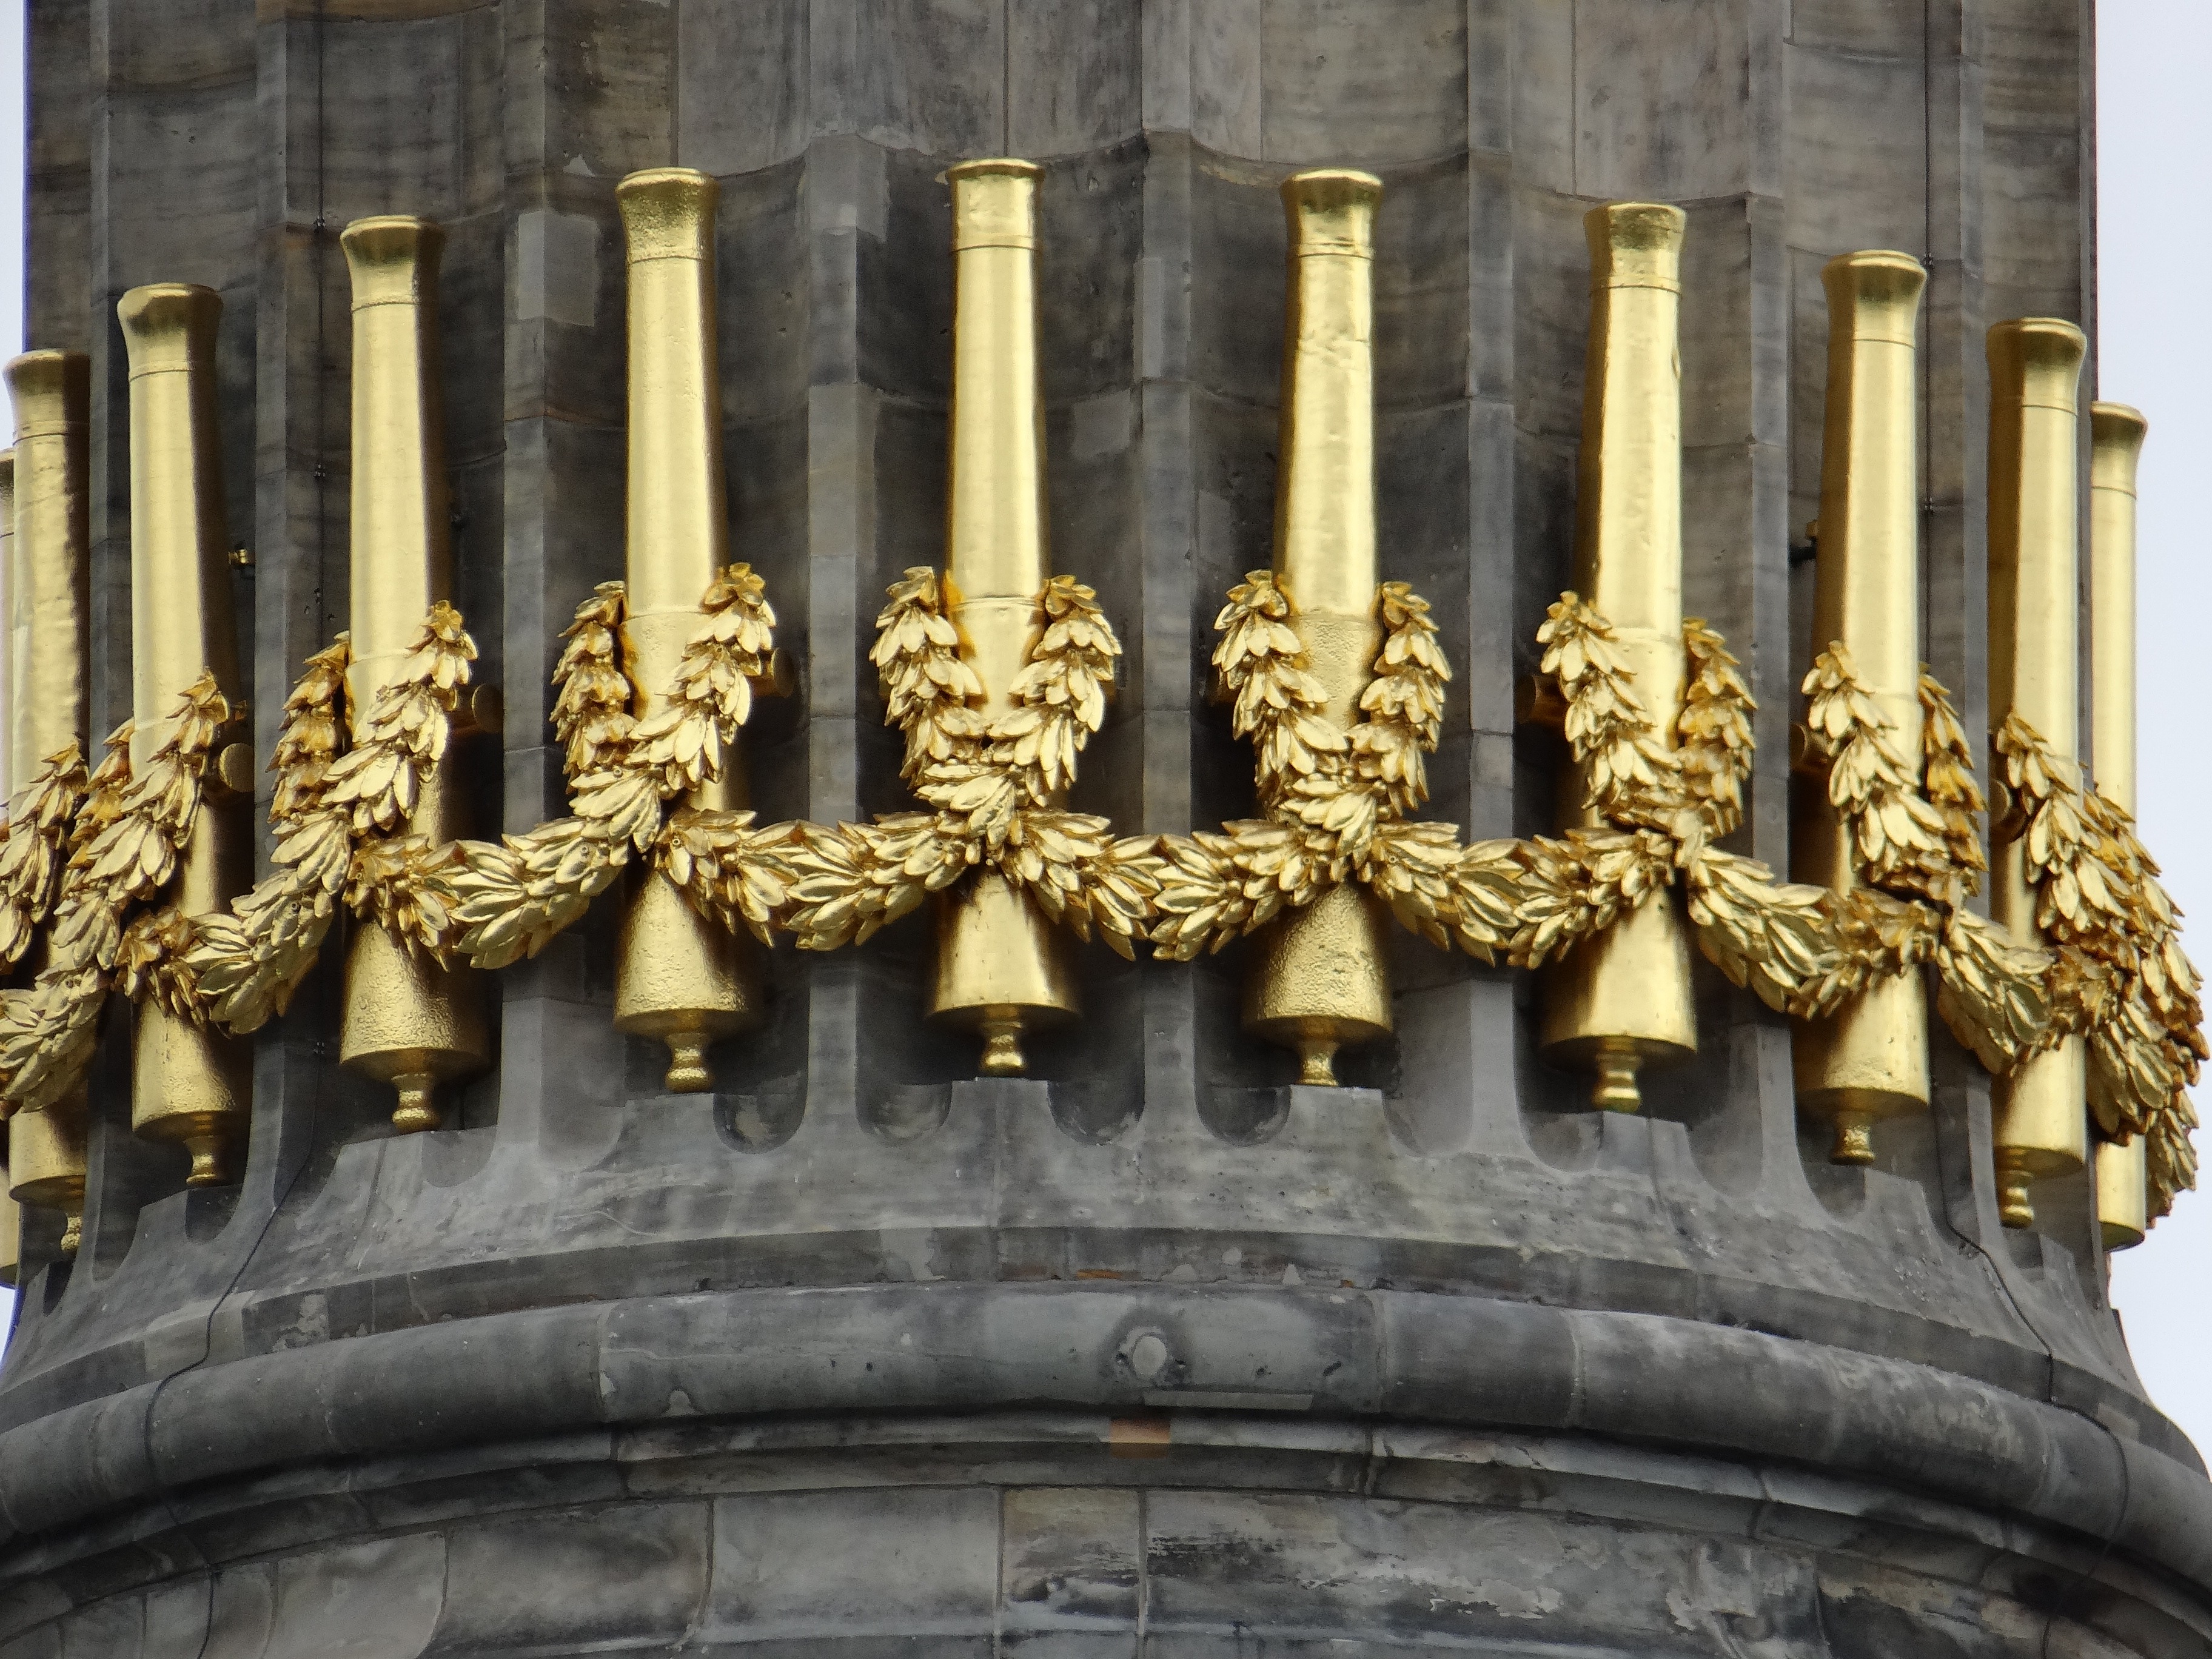
landmark, musical instrument, art, gold, berlin, siegess ule